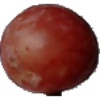
Label: Grape Pink 1